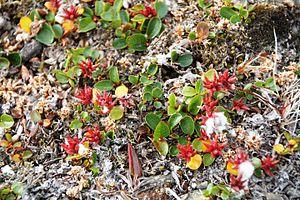
Il existe 164 espèces de plantes vasculaires dans l'archipel du Svalbard, qui se trouve dans l'Arctique norvégien, ce qui n'inclut pas les algues, les mousses et les lichens qui sont des plantes non vasculaires. Ce nombre révèle une diversité de plantes étonnamment variée pour un écosystème nordique. Elles sont toutes à croissance lente du fait du climat extrême de cette région et atteignent rarement plus d'une dizaine de centimètres.